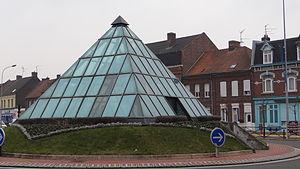
Aniche - La pyramide
Liste des pyramides françaises par localisation.
Aniche est une commune française située dans le département du Nord, en région Hauts-de-France.